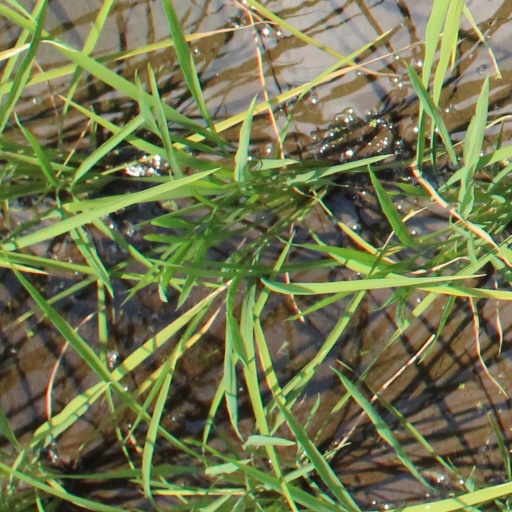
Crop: rice